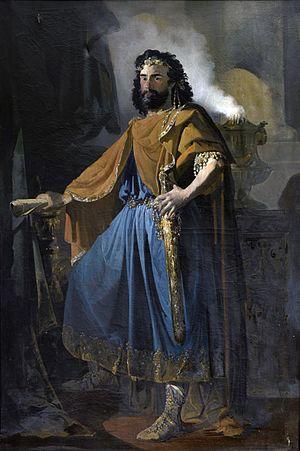
Euric, né vers 420 et mort en 484, est roi des Wisigoths de 466 à sa mort.